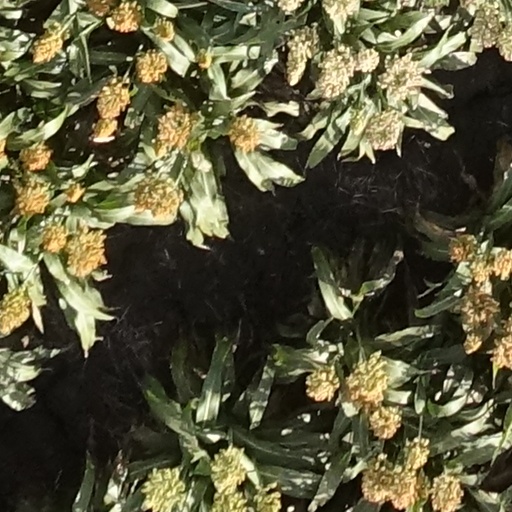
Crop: sorghum